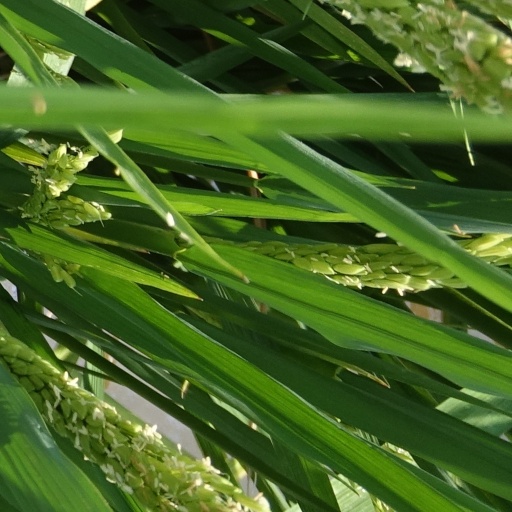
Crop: rice